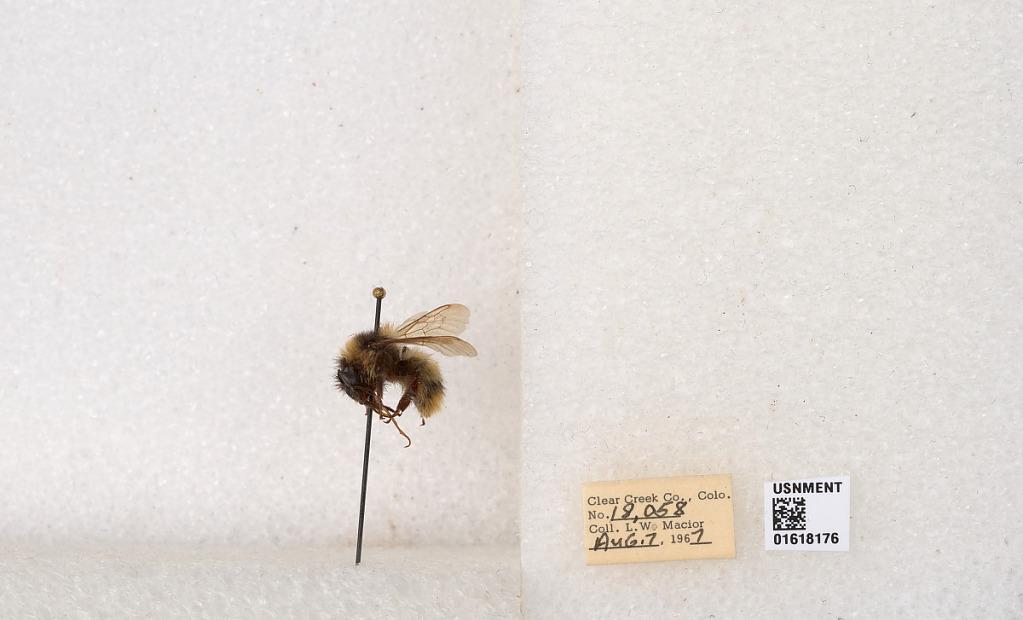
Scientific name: Bombus kirbyellus
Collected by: L. Macior
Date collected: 1967-8-7
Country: United States
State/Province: Colorado
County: Clear Creek
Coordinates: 39.6891, -105.644